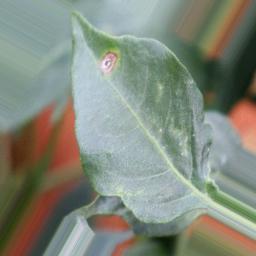
Label: cercospora